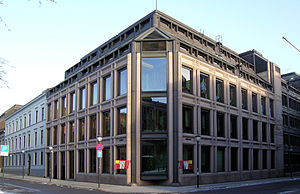
Norges Bank
Hovedkontoret i Oslo.
Norges Bank er Norges centralbank. Den blev oprettet af Stortinget 14. juni 1816 og har som hovedopgave at sikre økonomisk stabilitet i Norge ved hjælp af pengepolitiske virkemidler.